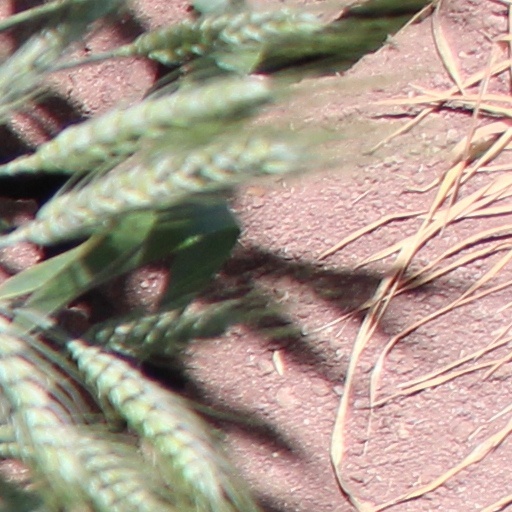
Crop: wheat